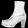
Label: Ankle boot